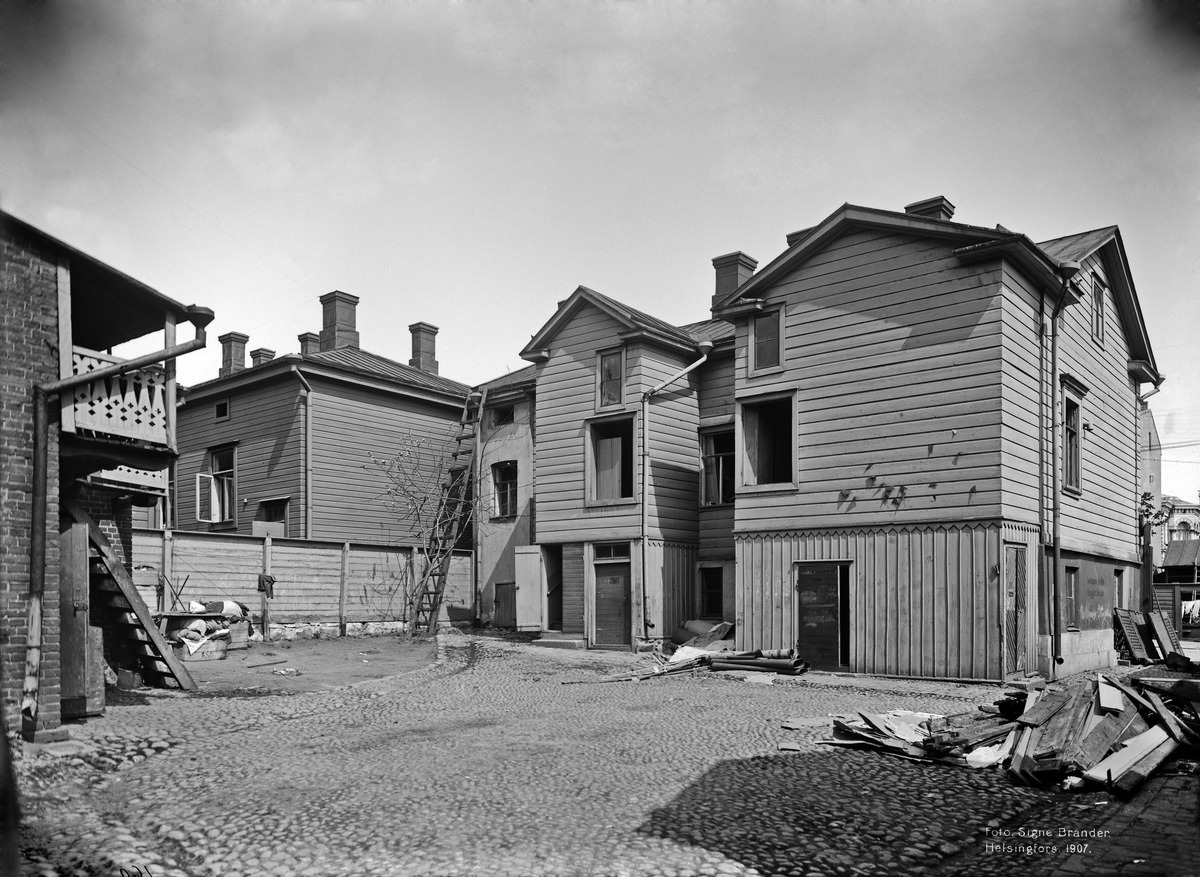
Korkeavuorenkatu 8, pihan puolelta
sisällön kuvaus: Korkeavuorenkatu 8, pihan puolelta. Rakennusta puretaan. mustavalkoinen
Kuvaaja: Brander, Signe, valokuvaaja
Ajankohta: kuvausaika 1907
Paikka: Suomi, Uusimaa, Helsinki, Ullanlinna Helsinki, Korkeavuorenkatu 8
Aiheet: puurakennukset, purkaminen, pihat